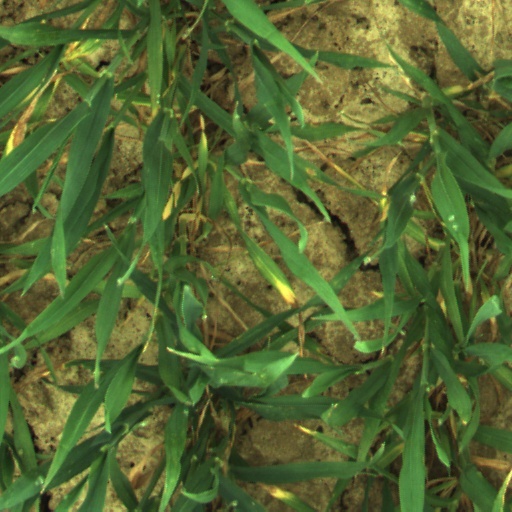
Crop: wheat